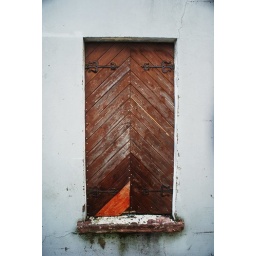
odd little window from old abandoned house in town center